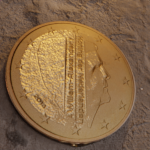
Coin value: 10cents
Country: nl
Edition: 10cen